Armstrong Whitworth A.W.16

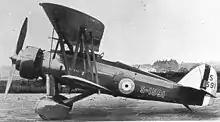
First prototype with double Townend ring

The Armstrong Whitworth A.W.16 was a single-engine biplane fighter aircraft. In terms of its general configuration, it comprised metal construction, a single-bay staggered design, and had a relatively clean streamlined exterior. During the early 1930s, the aircraft was claimed by its manufacturer that the A.W.16 had the potential to be the fastest single-seat fighter in the world at that time. Its speed was a result not only of its clean exterior and powerful engine but also be considerable attention to detail through the aircraft's design. All of strut ends, landing gear fittings, and other drag-producing elements were faired, and all of navigation lights were embedded into the leading edge of the wing and the rudder. The fuse1age had a rectangular structure, which comprised steel tubing with mechanical joints that had wire cross-bracing with wires; the exterior had detachable metal panels covering the forward section while fabric covered fabric.